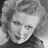
Emotion: neutral